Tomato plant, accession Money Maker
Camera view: bottom (45 deg); turntable rotation: 30 degrees
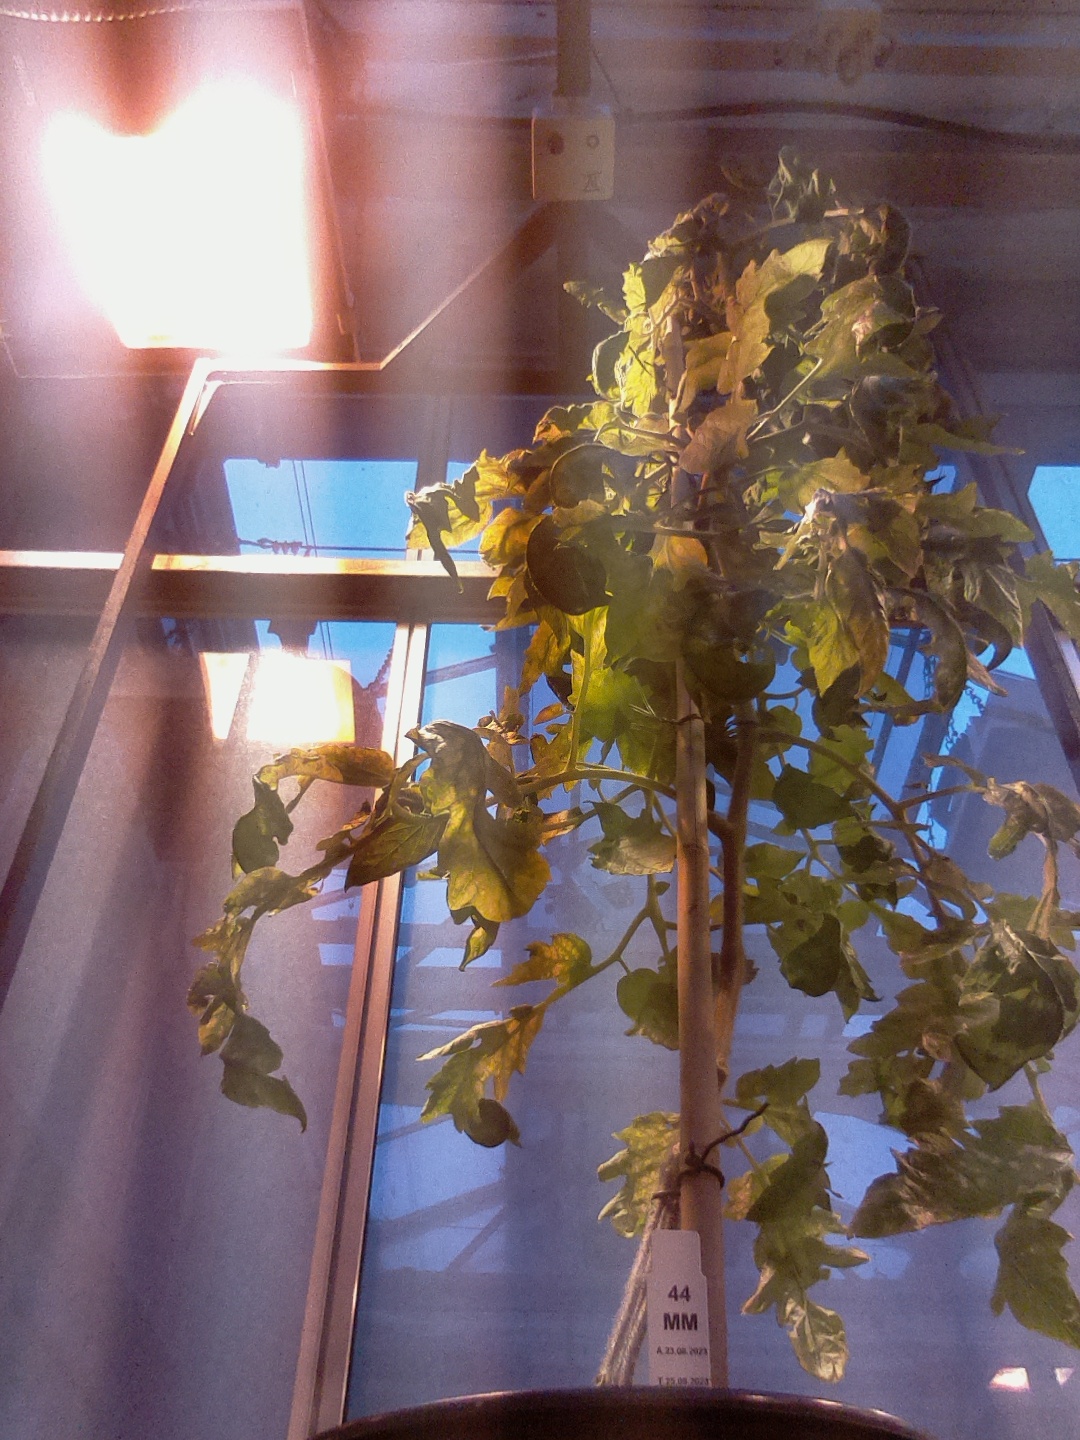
BBCH growth stage 72: 20%-30% of final fruit size